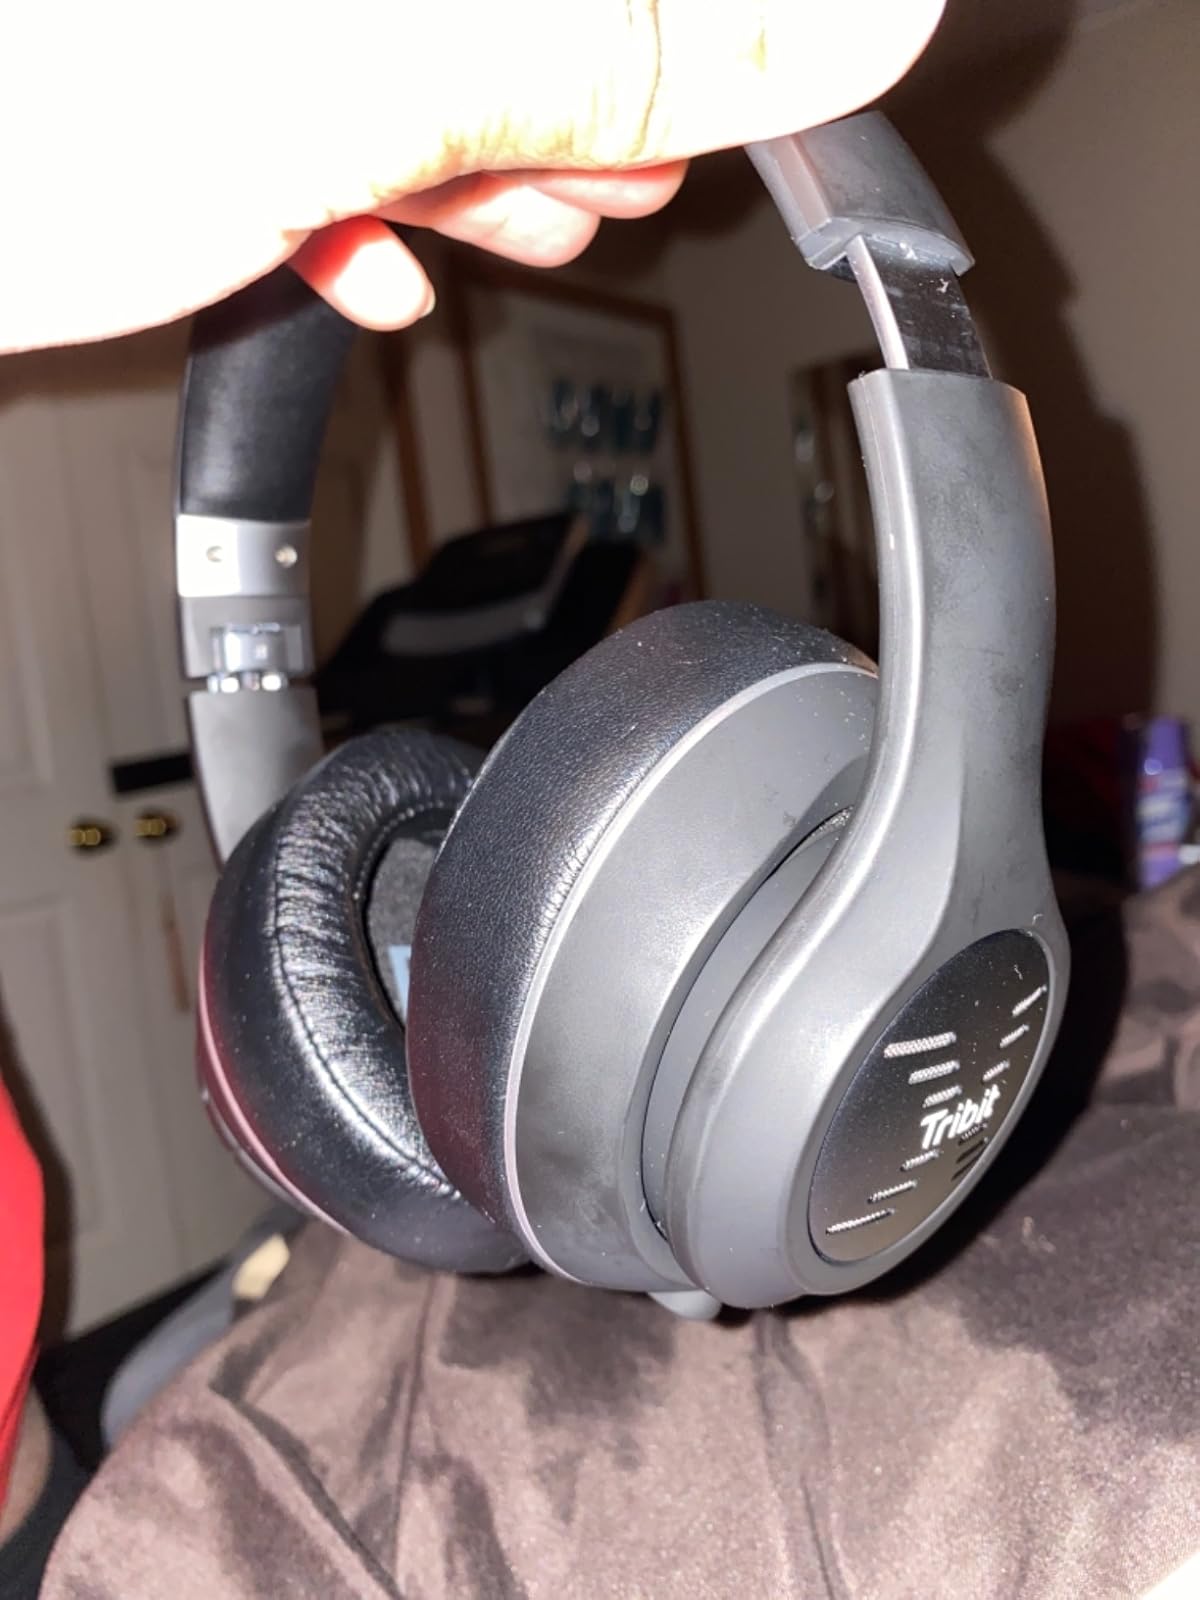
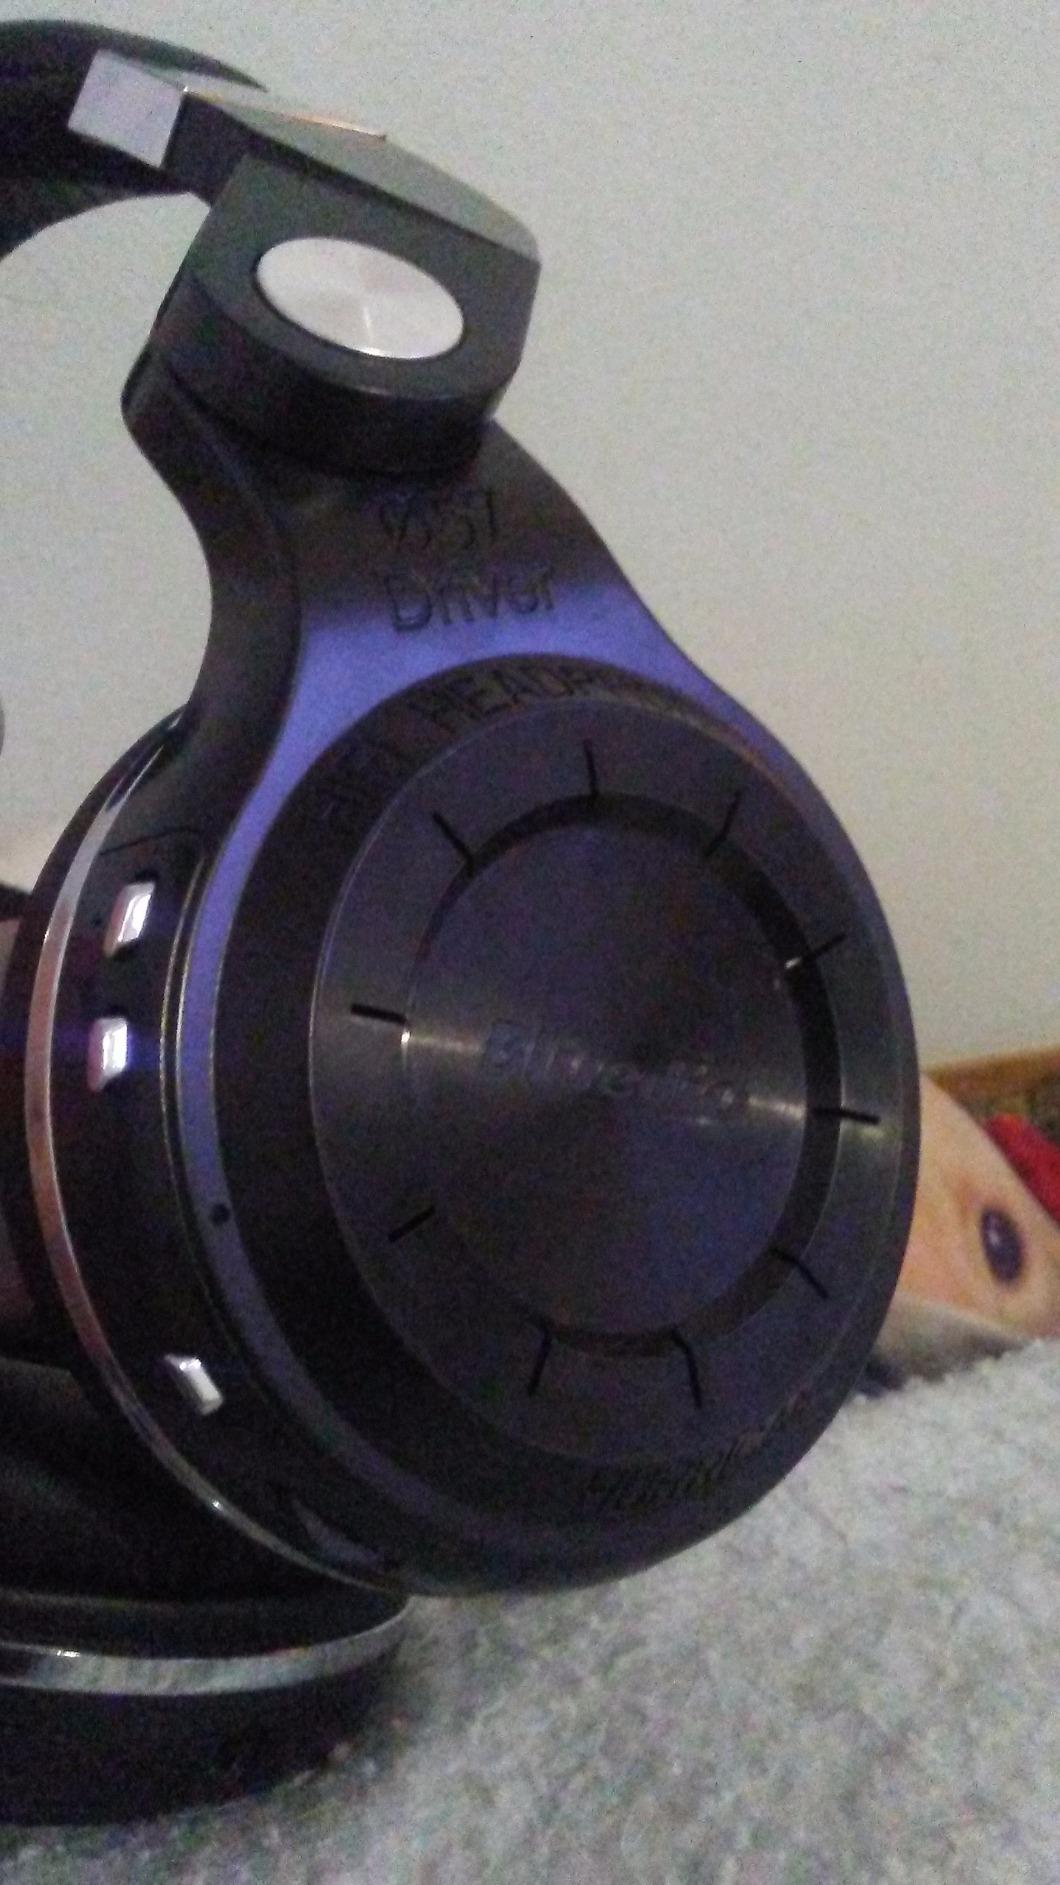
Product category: headphones
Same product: no